Fontana della Piazza dei Quiriti

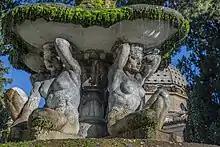
Caryatid detail

The "Fountain of the Caryatids" is in the center of the plaza, and was built in 1928 by sculptor Attilio Selva (Trieste 1888–1970). It was commissioned by the governor of Rome, Ludovico Spada Veralli Potenziani, who had been directed by Mussolini to manage the Capital. The realization of Fontana was considered scandalous for the presence of the four statues of naked women. The design is thought to be one of the causes that brought Mussolini to dismiss the governor in 1928.